Ilocos Region

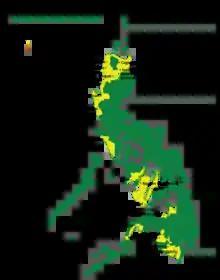
Tobacco-producing provinces in the Philippines, including the four provinces in the region

One of the most iconic events during this period was the Battle of Tirad Pass on December 2, 1899. Gen. Gregorio del Pilar and his 60 soldiers faced over 300 troops of the U.S. 45th Infantry Division, led by Gen. Peyton C. March. Despite a valiant defense, the Filipinos ultimately lost their position, marking a significant, albeit symbolic, moment in the resistance against American forces.